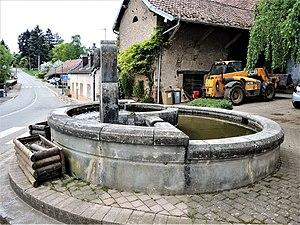
Fontaine-abreuvoir avec bassin circulaire. Vétrigne. Territoire de Belfort
Vétrigne est une commune française située dans le département du Territoire de Belfort en région Bourgogne-Franche-Comté. Elle est rattachée au canton d'Offemont. Ses habitants sont appelés les Vétrignois.